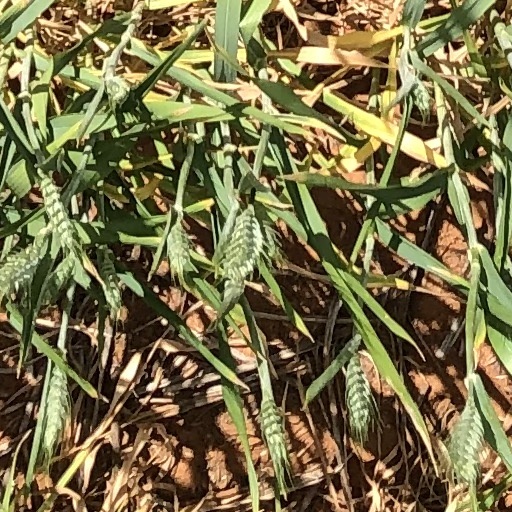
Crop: wheat